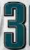
Number: 3